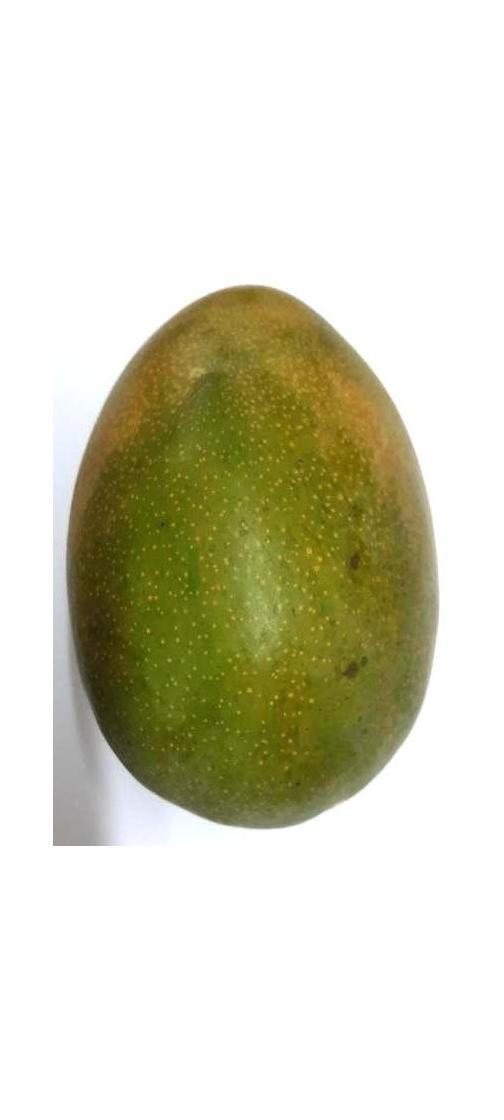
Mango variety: Bari-4